Hashomer Hatzair

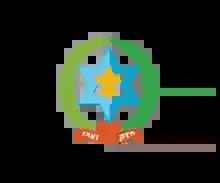
Hashomer Hatzair emblem

Hashomer Hatzair ('The Young Guard') is a Labor Zionist, secular Jewish youth movement founded in 1913 in the Kingdom of Galicia and Lodomeria, Austria-Hungary. It was also the name of the Hashomer Hatzair Workers Party, the group's political party in the Yishuv in Mandatory Palestine.